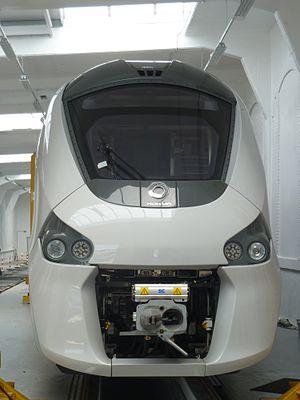
Alstom Régiolis
Le TER Midi-Pyrénées est l'ancien réseau de lignes TER de l'ex-région administrative Midi-Pyrénées. La région Midi-Pyrénées est la première en France à établir un « Plan Rail », impliquant la rénovation totale de 500 km de voies ferrées avec un financement en grande partie régional.